Reactive arthritis

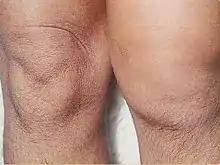
Reactive arthritis of the knee

Reactive arthritis, previously known as Reiter's syndrome, is a form of inflammatory arthritis that develops in response to an infection in another part of the body (cross-reactivity). Coming into contact with bacteria and developing an infection can trigger the disease. By the time a person presents with symptoms, the "trigger" infection has often been cured or is in remission in chronic cases, thus making determination of the initial cause difficult.